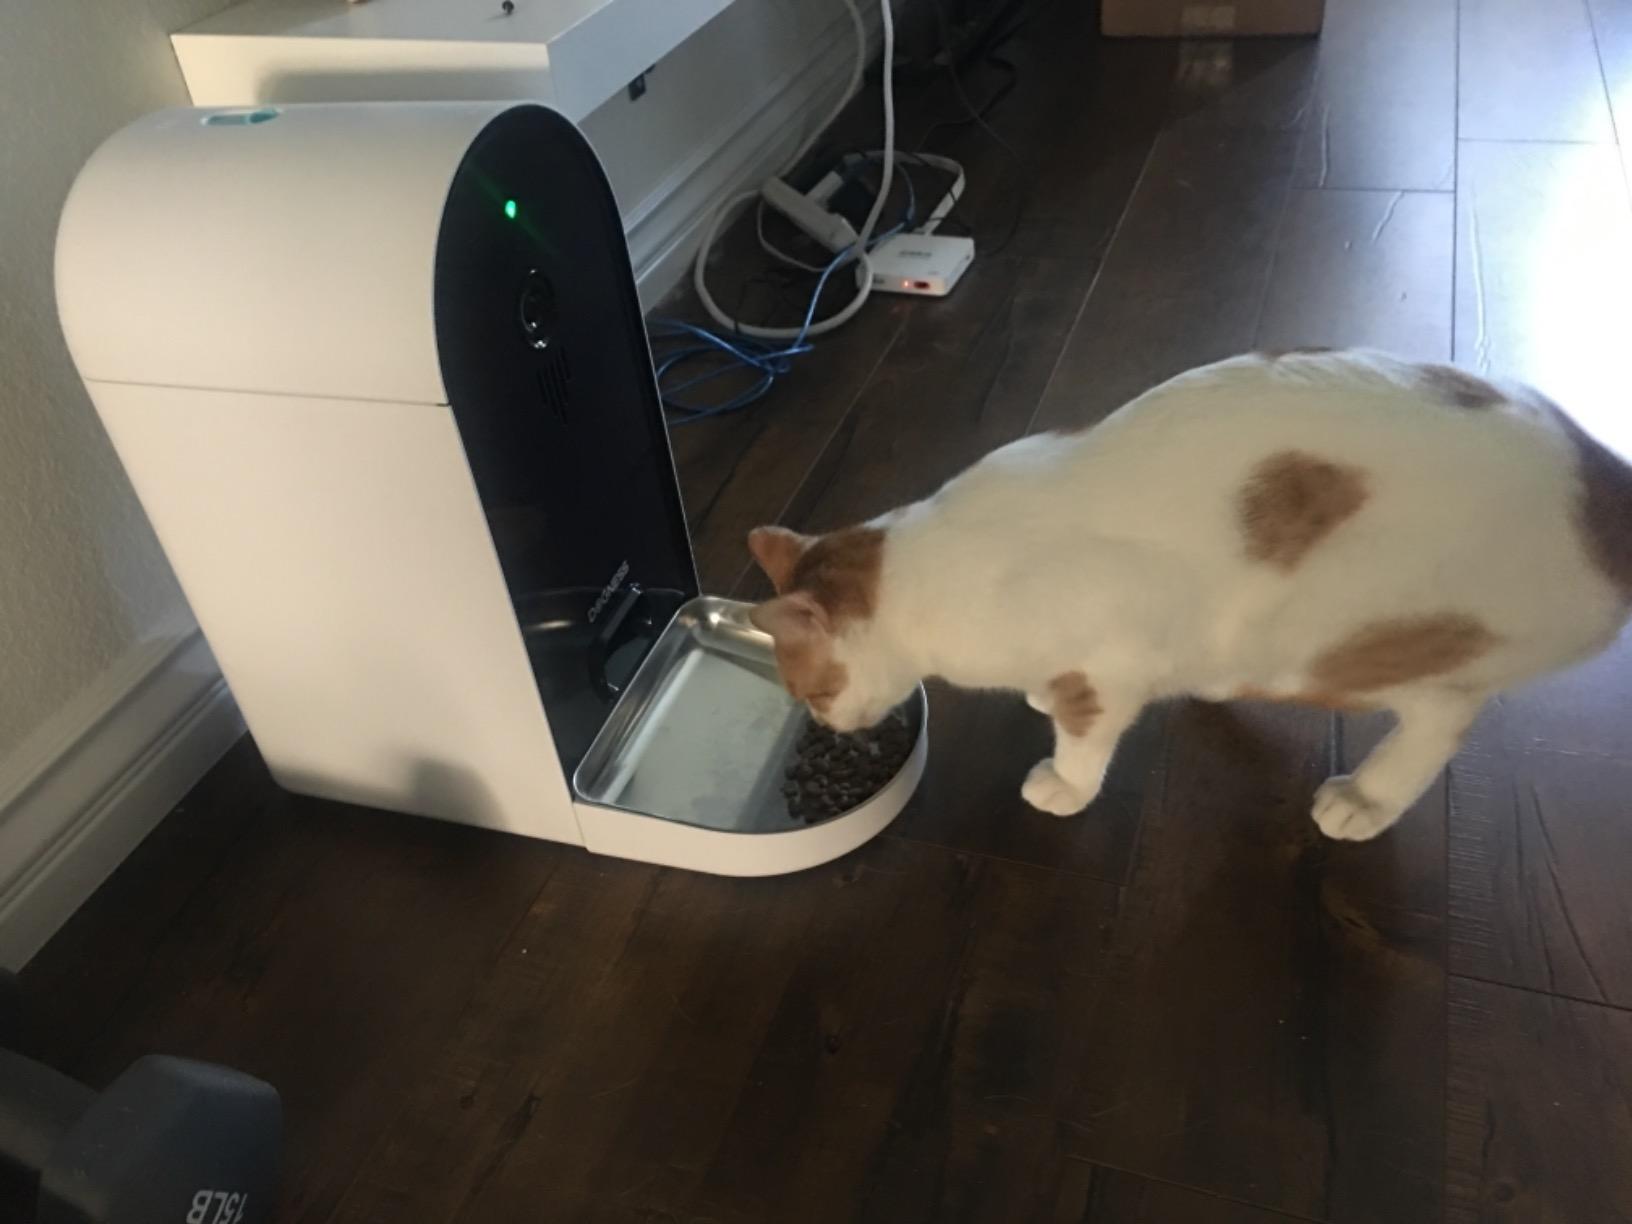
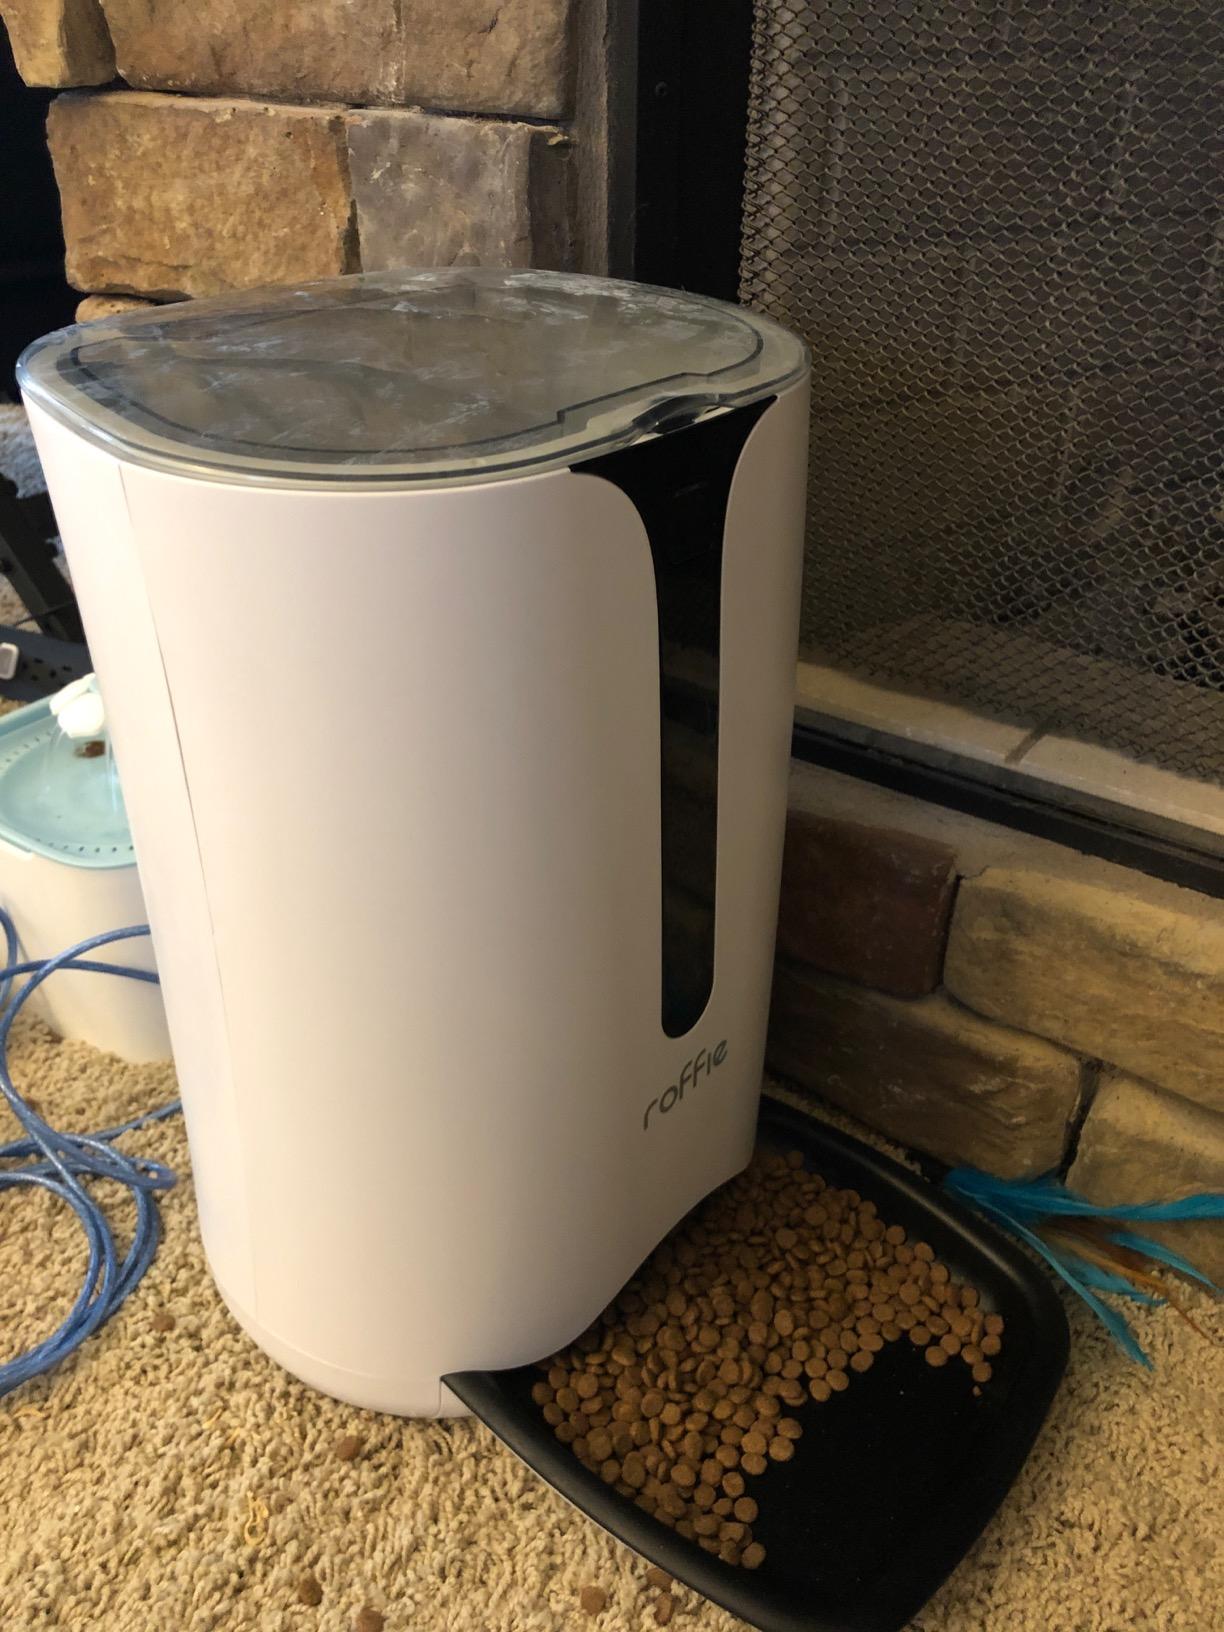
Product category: items_feeder
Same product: no